Sevastopol Sketches

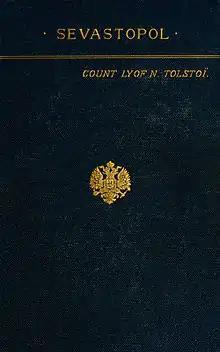
Cover of the 1888 English edition.

The Sevastopol Sketches (pre-reform ; post-reform ), translated into English as Sebastopol Sketches or Sebastopol Stories or Sevastopol Sketches or Stories, are three short stories by Leo Tolstoy published in 1855 to record his experiences during the previous year's siege of Sevastopol in Crimea. These brief "sketches" formed the basis of many episodes in Tolstoy's most famous novel, "War and Peace".